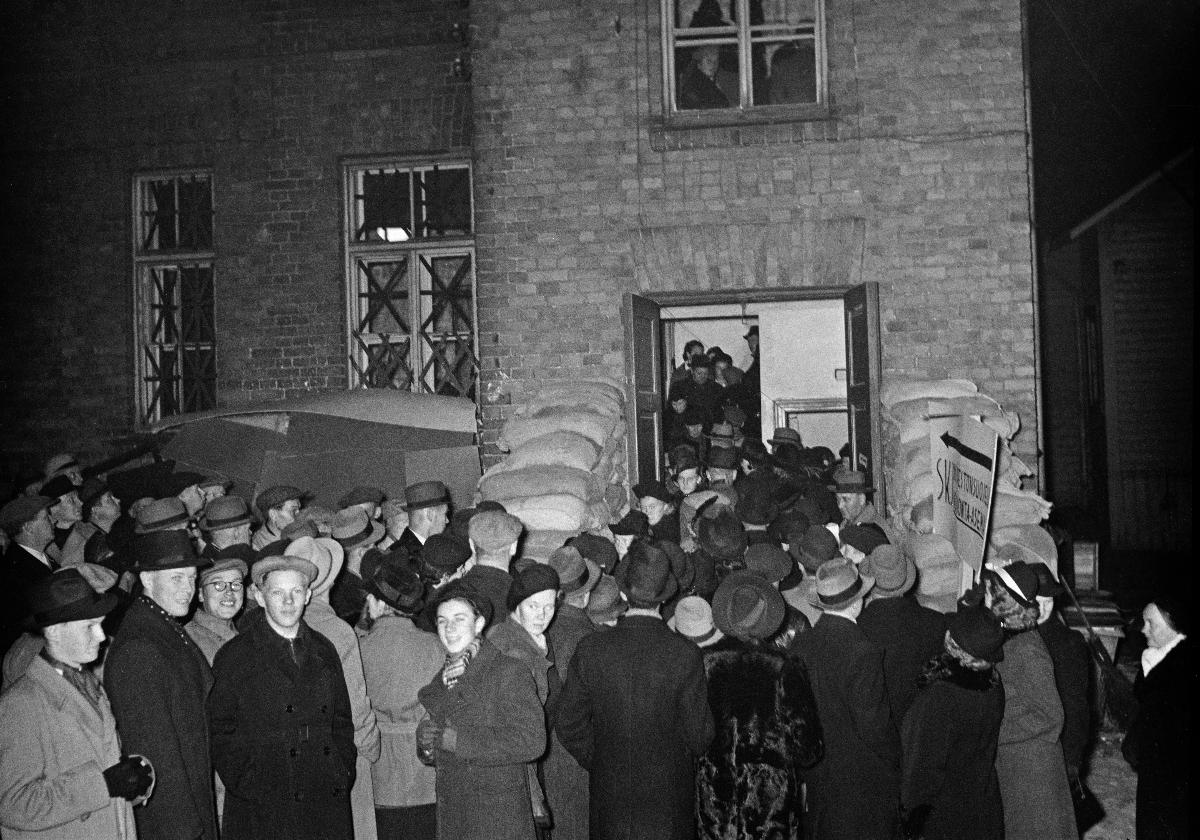
Säkkejä Kaasunsuojelujärjestön talon edessä
Säckar utanför Gasskyddsorganisationens hus; Sacks in front of the Gas Protection Organisation's house
sisällön kuvaus: Hiekkasäkkejä Kaasunsuojelujärjestön talon edessä Helsingissä 13.19.1939. content description: Sand sacks outside the Gas Protection Organisation's house in Helsinki 13.10.1939. innehållsbeskrivning: Sandsäckar utanför Gasskyddsorganisationens hus i Helsingfors 13.10.1939.
Kuvaaja: Sundström, Hugo, kuvaaja
Vuosi: 1939
Paikka: Suomi, Uusimaa, Helsinki
Aiheet: HBL; säkit (pakkaukset); puolustus (keskinäinen toiminta); hiekkasäkit; barrikadit; defence; civil defence; sacks; sand sacks; barricades; försvar; säckar; sandsäckar; barrikader